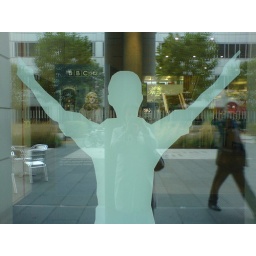
c/w blurred person walking artfully in reflection